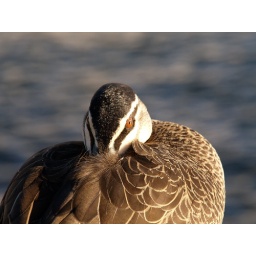
Close-up of a Pacific black duck (Anas superciliosa) in Sydney, Australia.